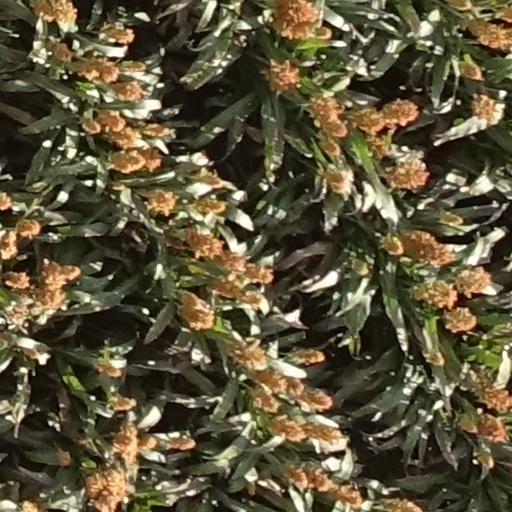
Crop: sorghum